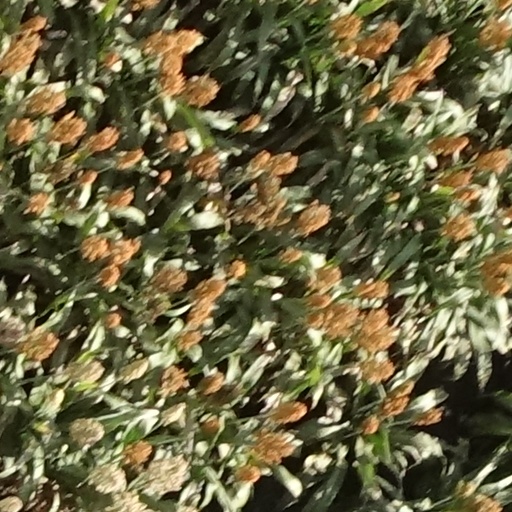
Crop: sorghum